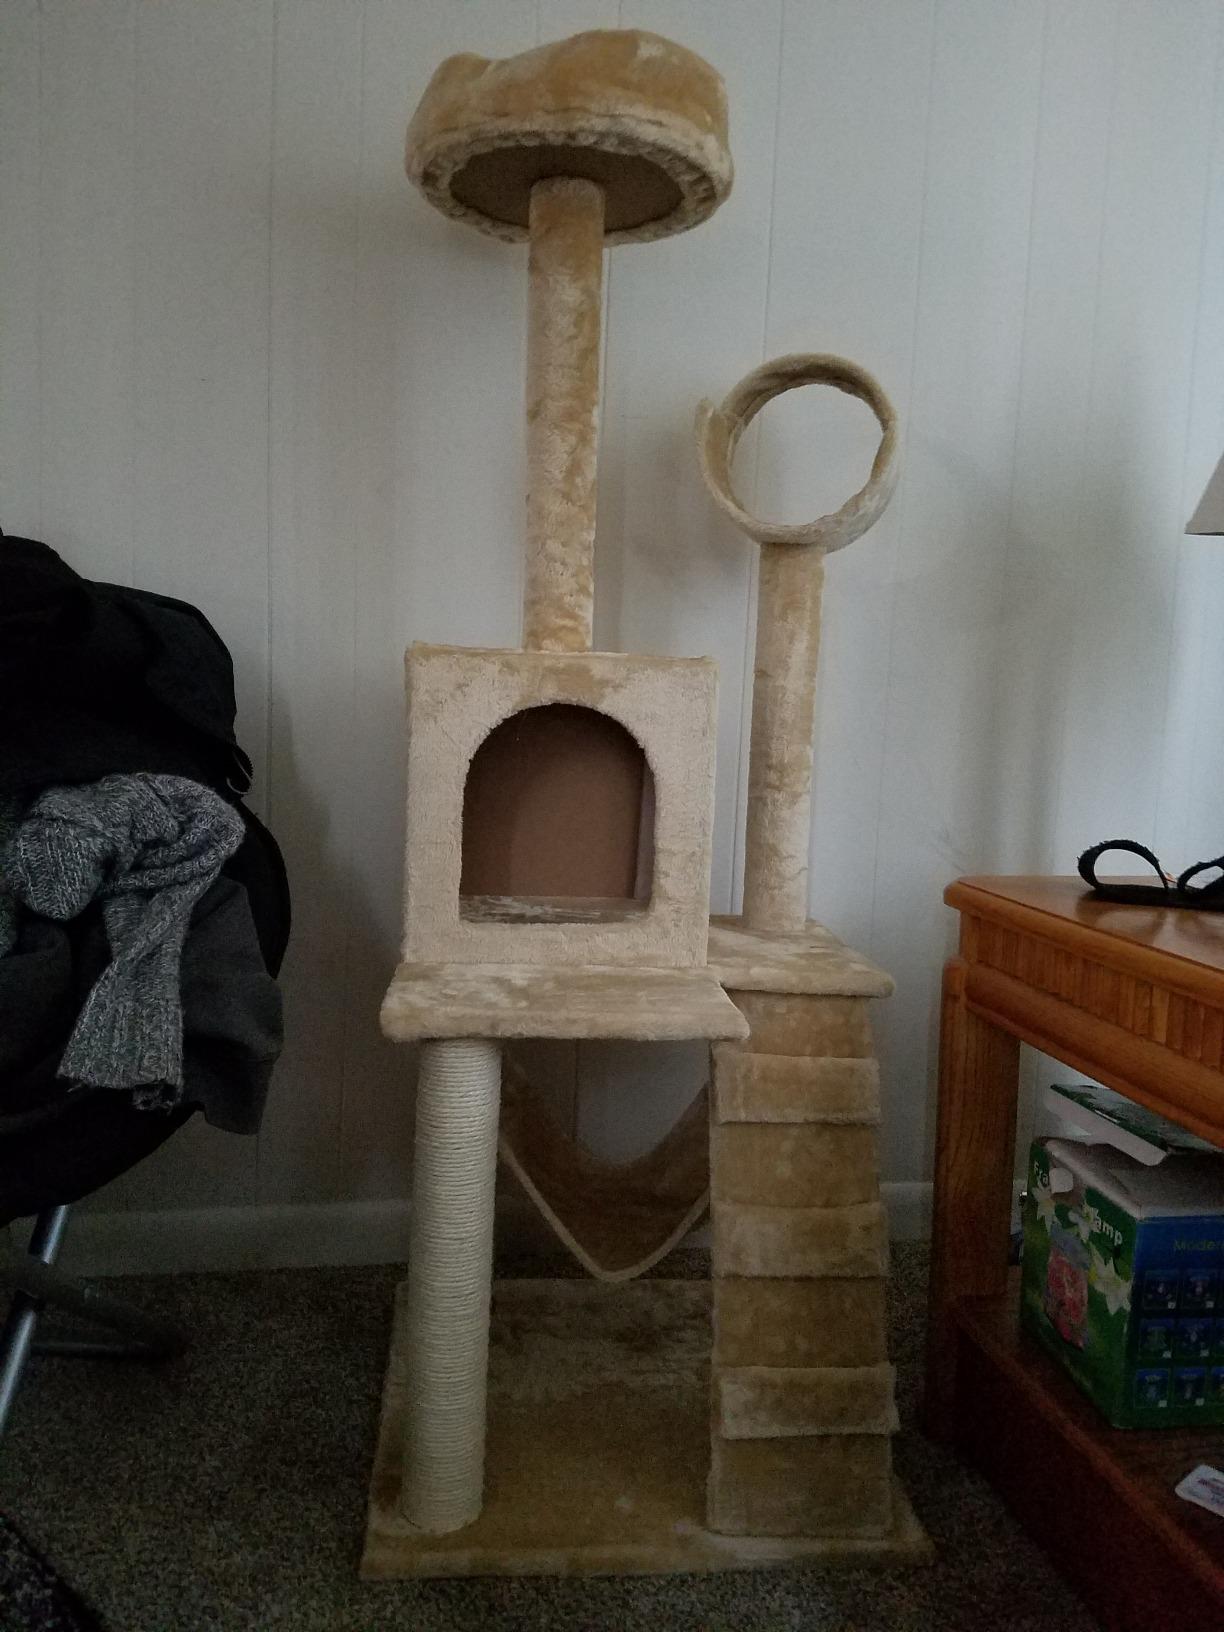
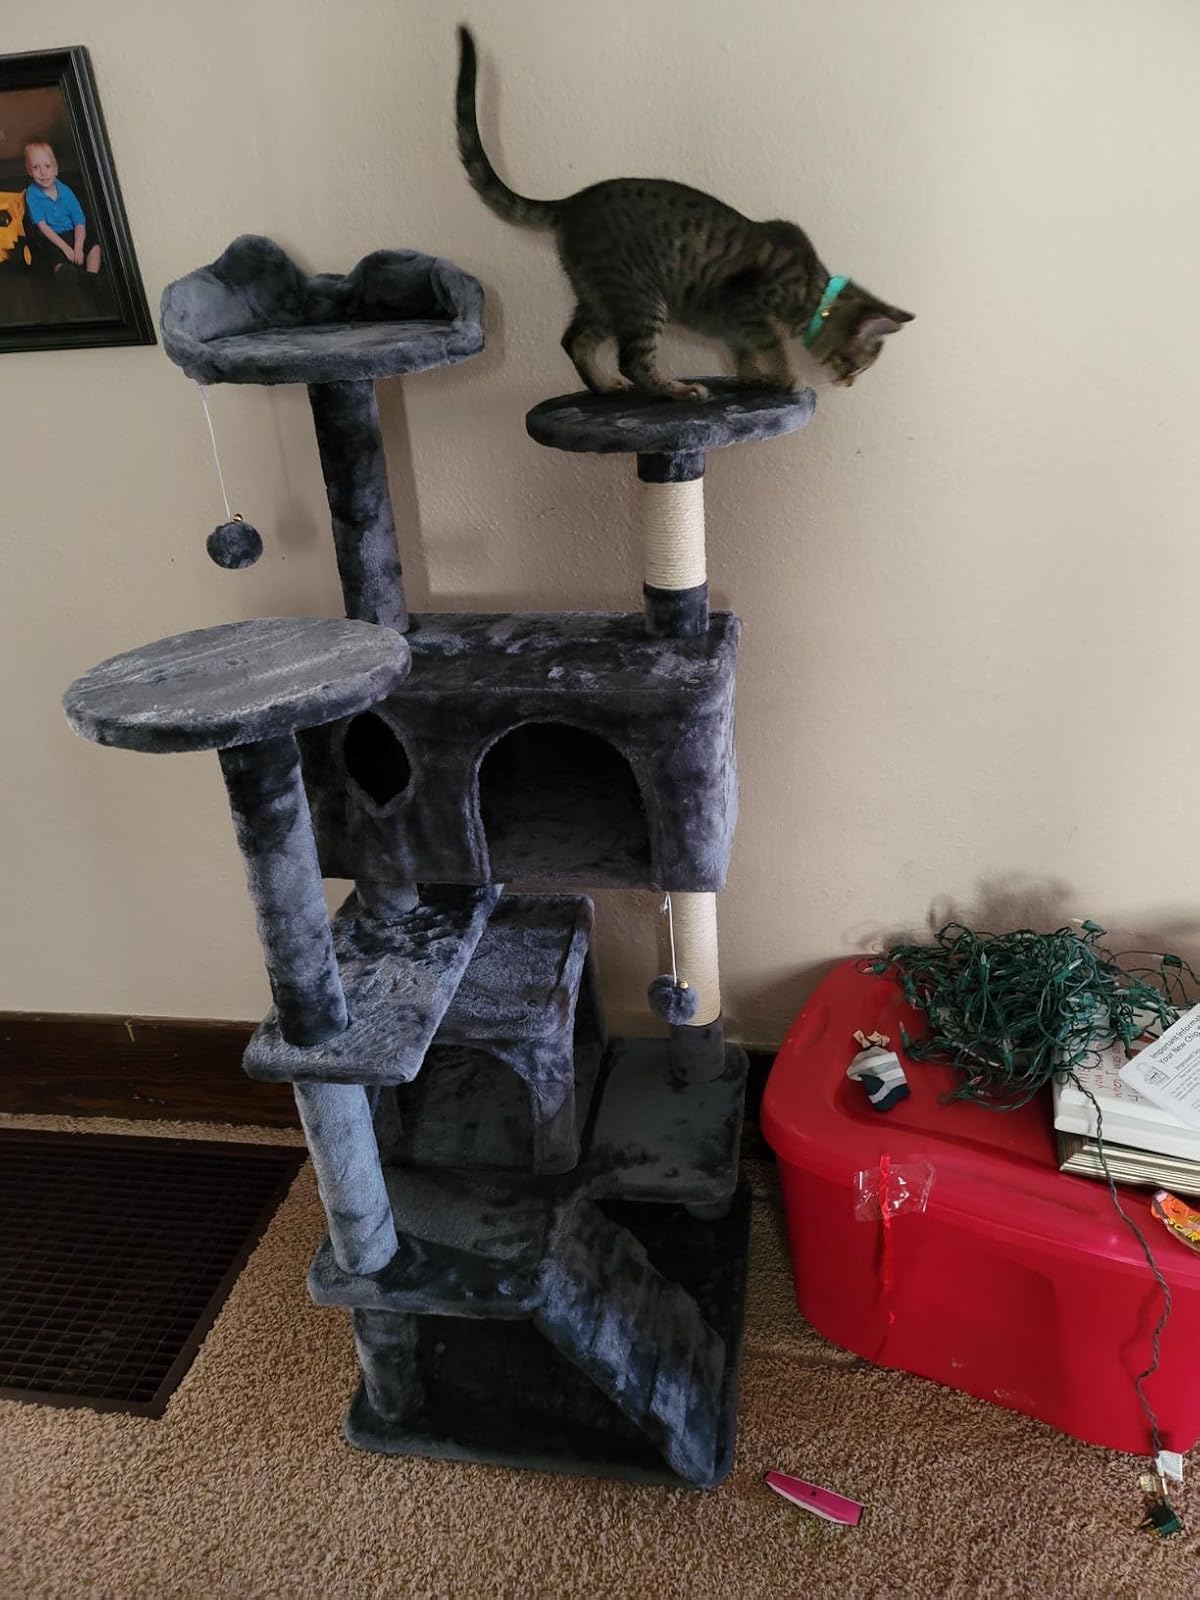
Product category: items_cat tree
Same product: no